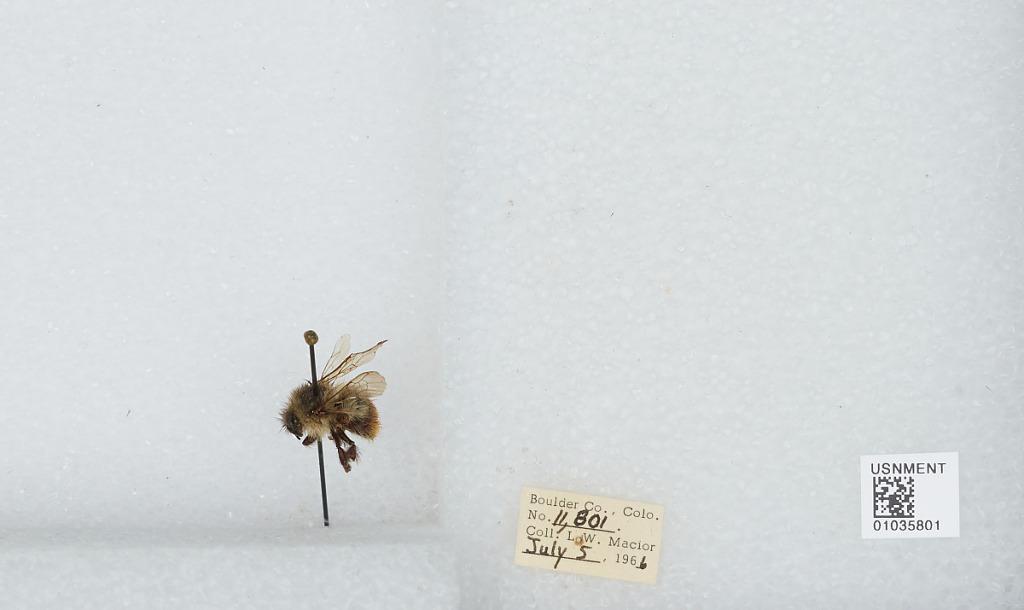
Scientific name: Bombus (Pyrobombus) mixtus Cresson
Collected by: L. Macior
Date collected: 1966-7-5
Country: United States
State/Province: Colorado
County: Boulder
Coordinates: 40.015, -105.27